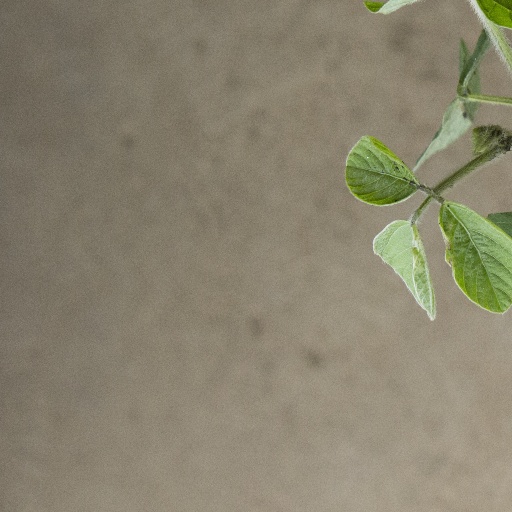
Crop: soybean